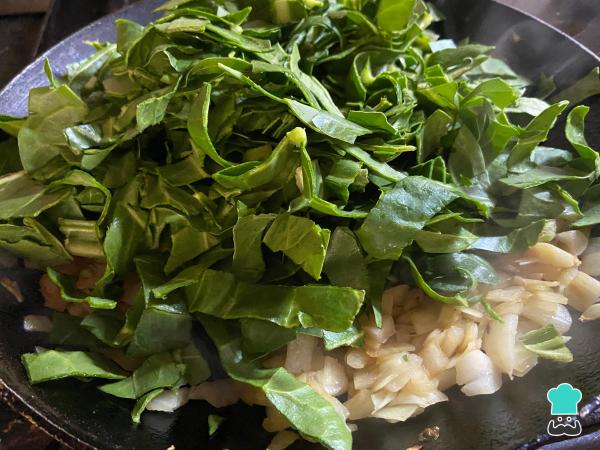
Cuando la cebolla esté cocida, sube el fuego al máximo y agrega la acelga que has picado. Solo saltéala durante 1 minuto y apaga el fuego. Si la cocinas demasiado, soltará mucho líquido y puede que tus empanadas exploten en el horno, además que será difícil rellenarlas. A continuación, reserva estas verduras para que se enfríen.